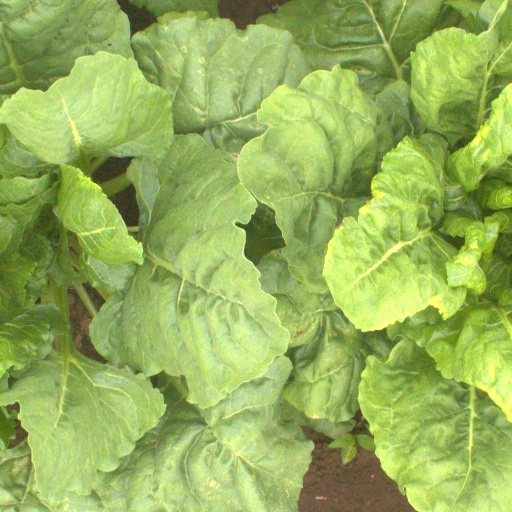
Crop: sugar beet